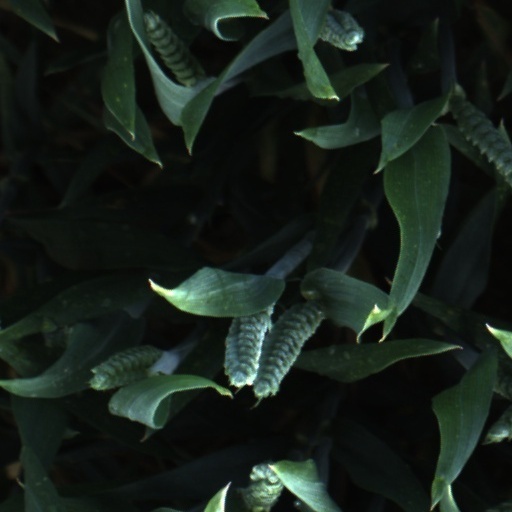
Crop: wheat